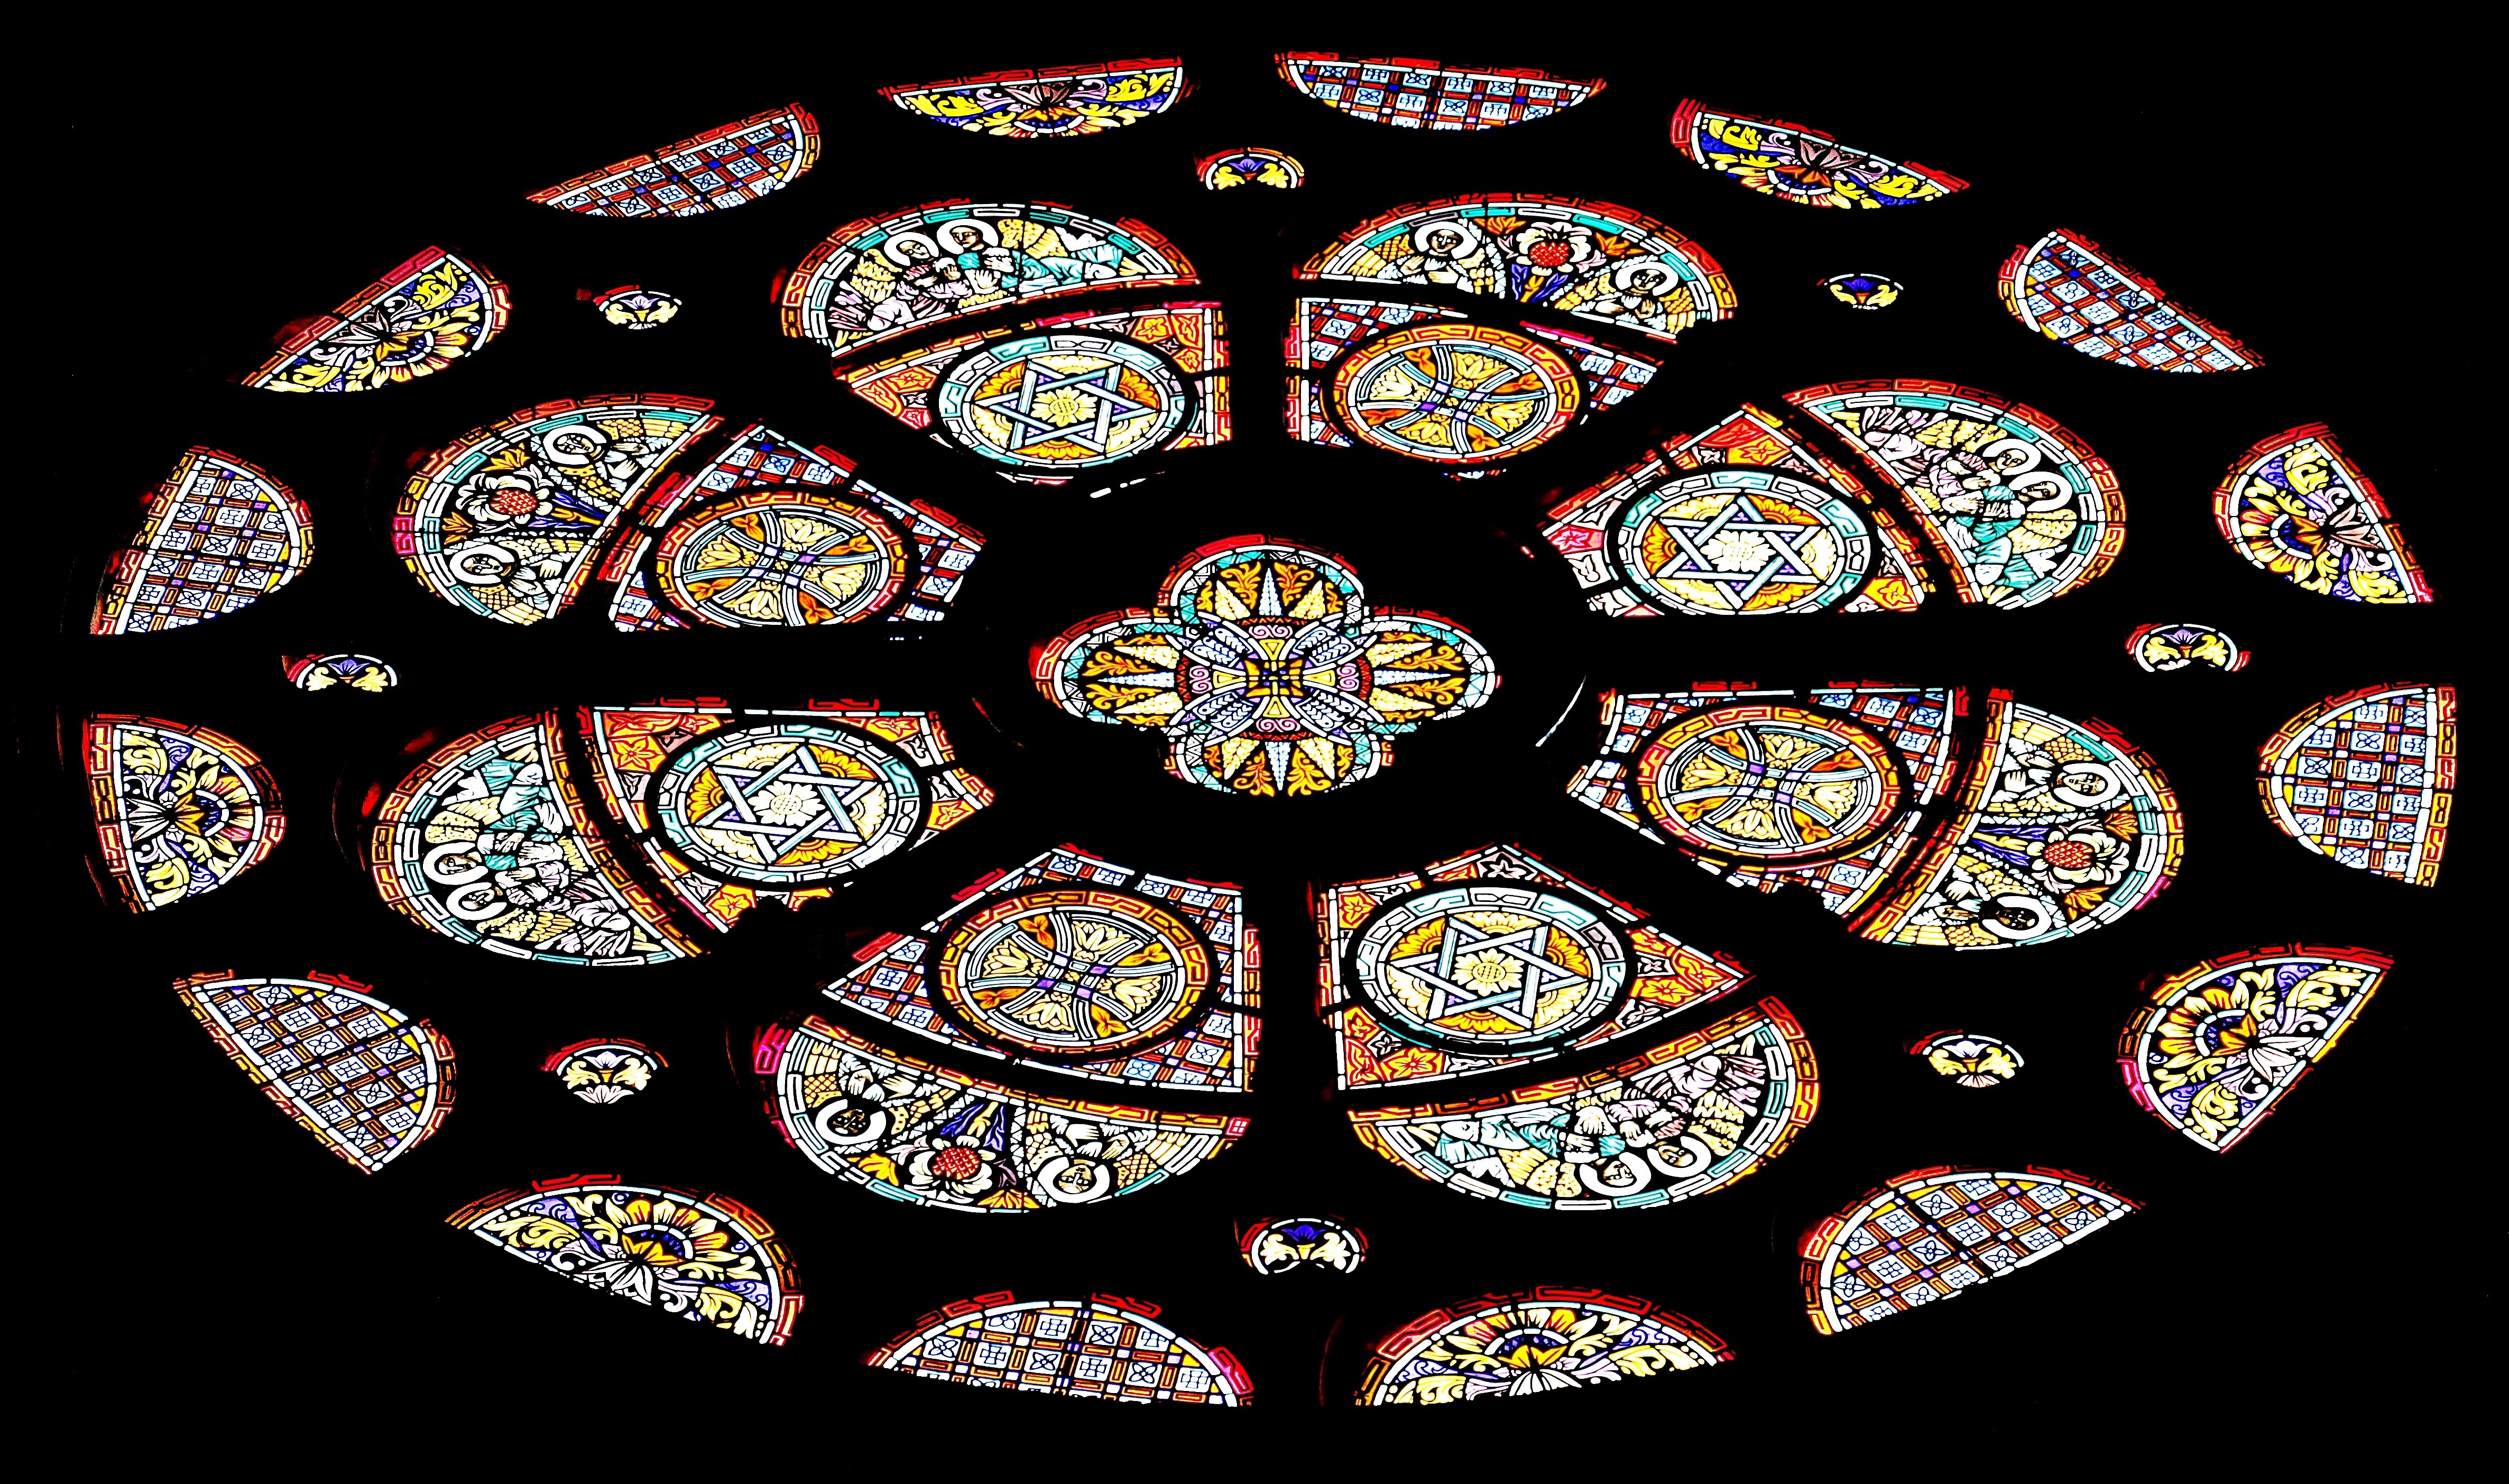
light, window, glass, pattern, color, religion, church, colorful, lighting, material, stained glass, circle, art, illustration, design, faith, symmetry, old window, stained glass window, house of worship, church window, glass window, window glass, eindhoven, shine through, glass art, colorful glass, color glazing, st catharina